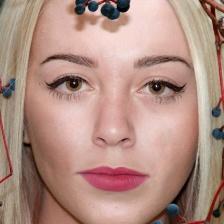
Label: faces